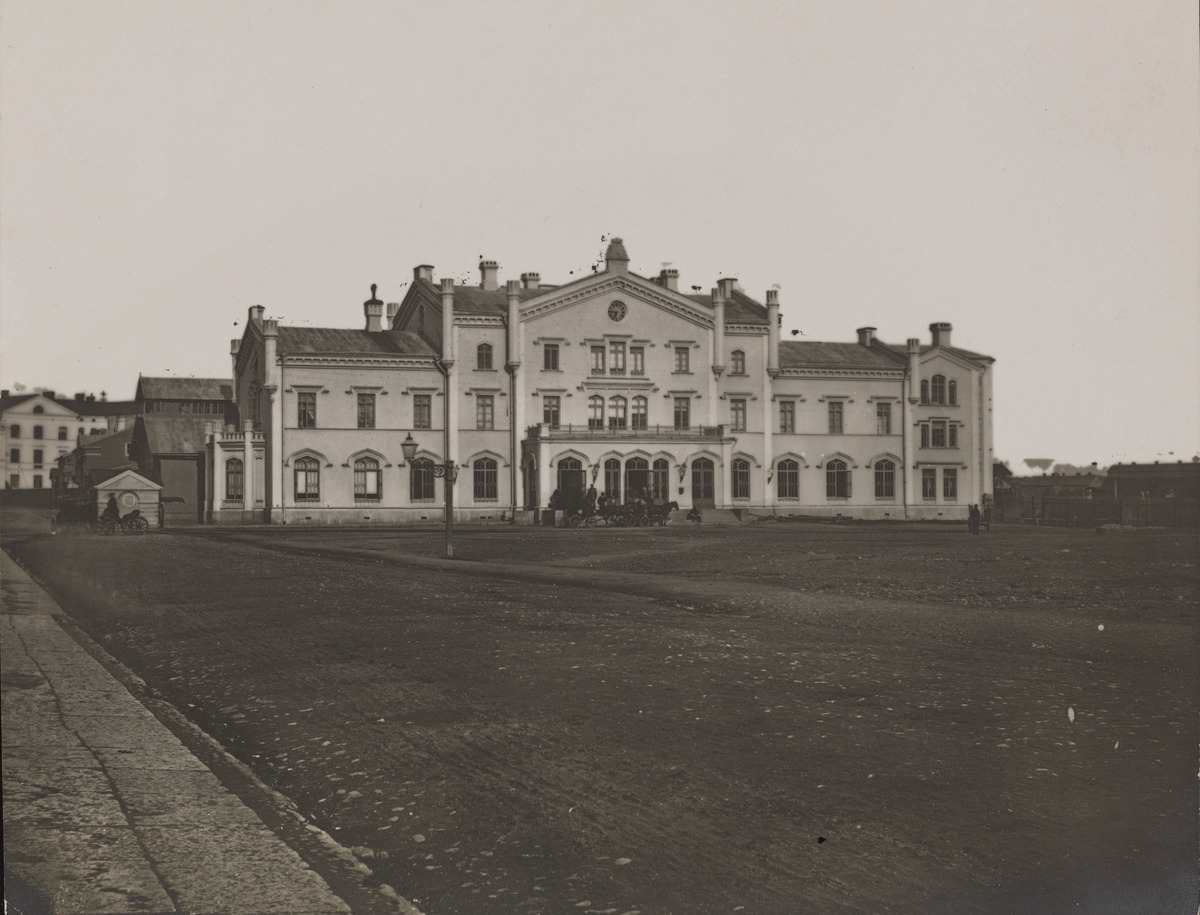
Helsingin rautatieasema ja rautatientori, arkkitehti C
sisällön kuvaus: Helsingin rautatieasema ja rautatientori, arkkitehti C. A. Edelfelt, 1861. Vasemmalla Kaivokatu ja Kaivokadun kaivo. mustavalkoinen
Kuvaaja: Hoffers, Eugen, valokuvaaja
Ajankohta: kuvausaika 1892 jälk.
Paikka: Suomi, Uusimaa, Helsinki, Kluuvi Helsinki, Kaivokatu 1
Aiheet: ajoneuvot hevosajoneuvot, eläimet, hevonen, rautatieasemat, rakennukset, tiilirakennukset, aukiot torit, kaivot